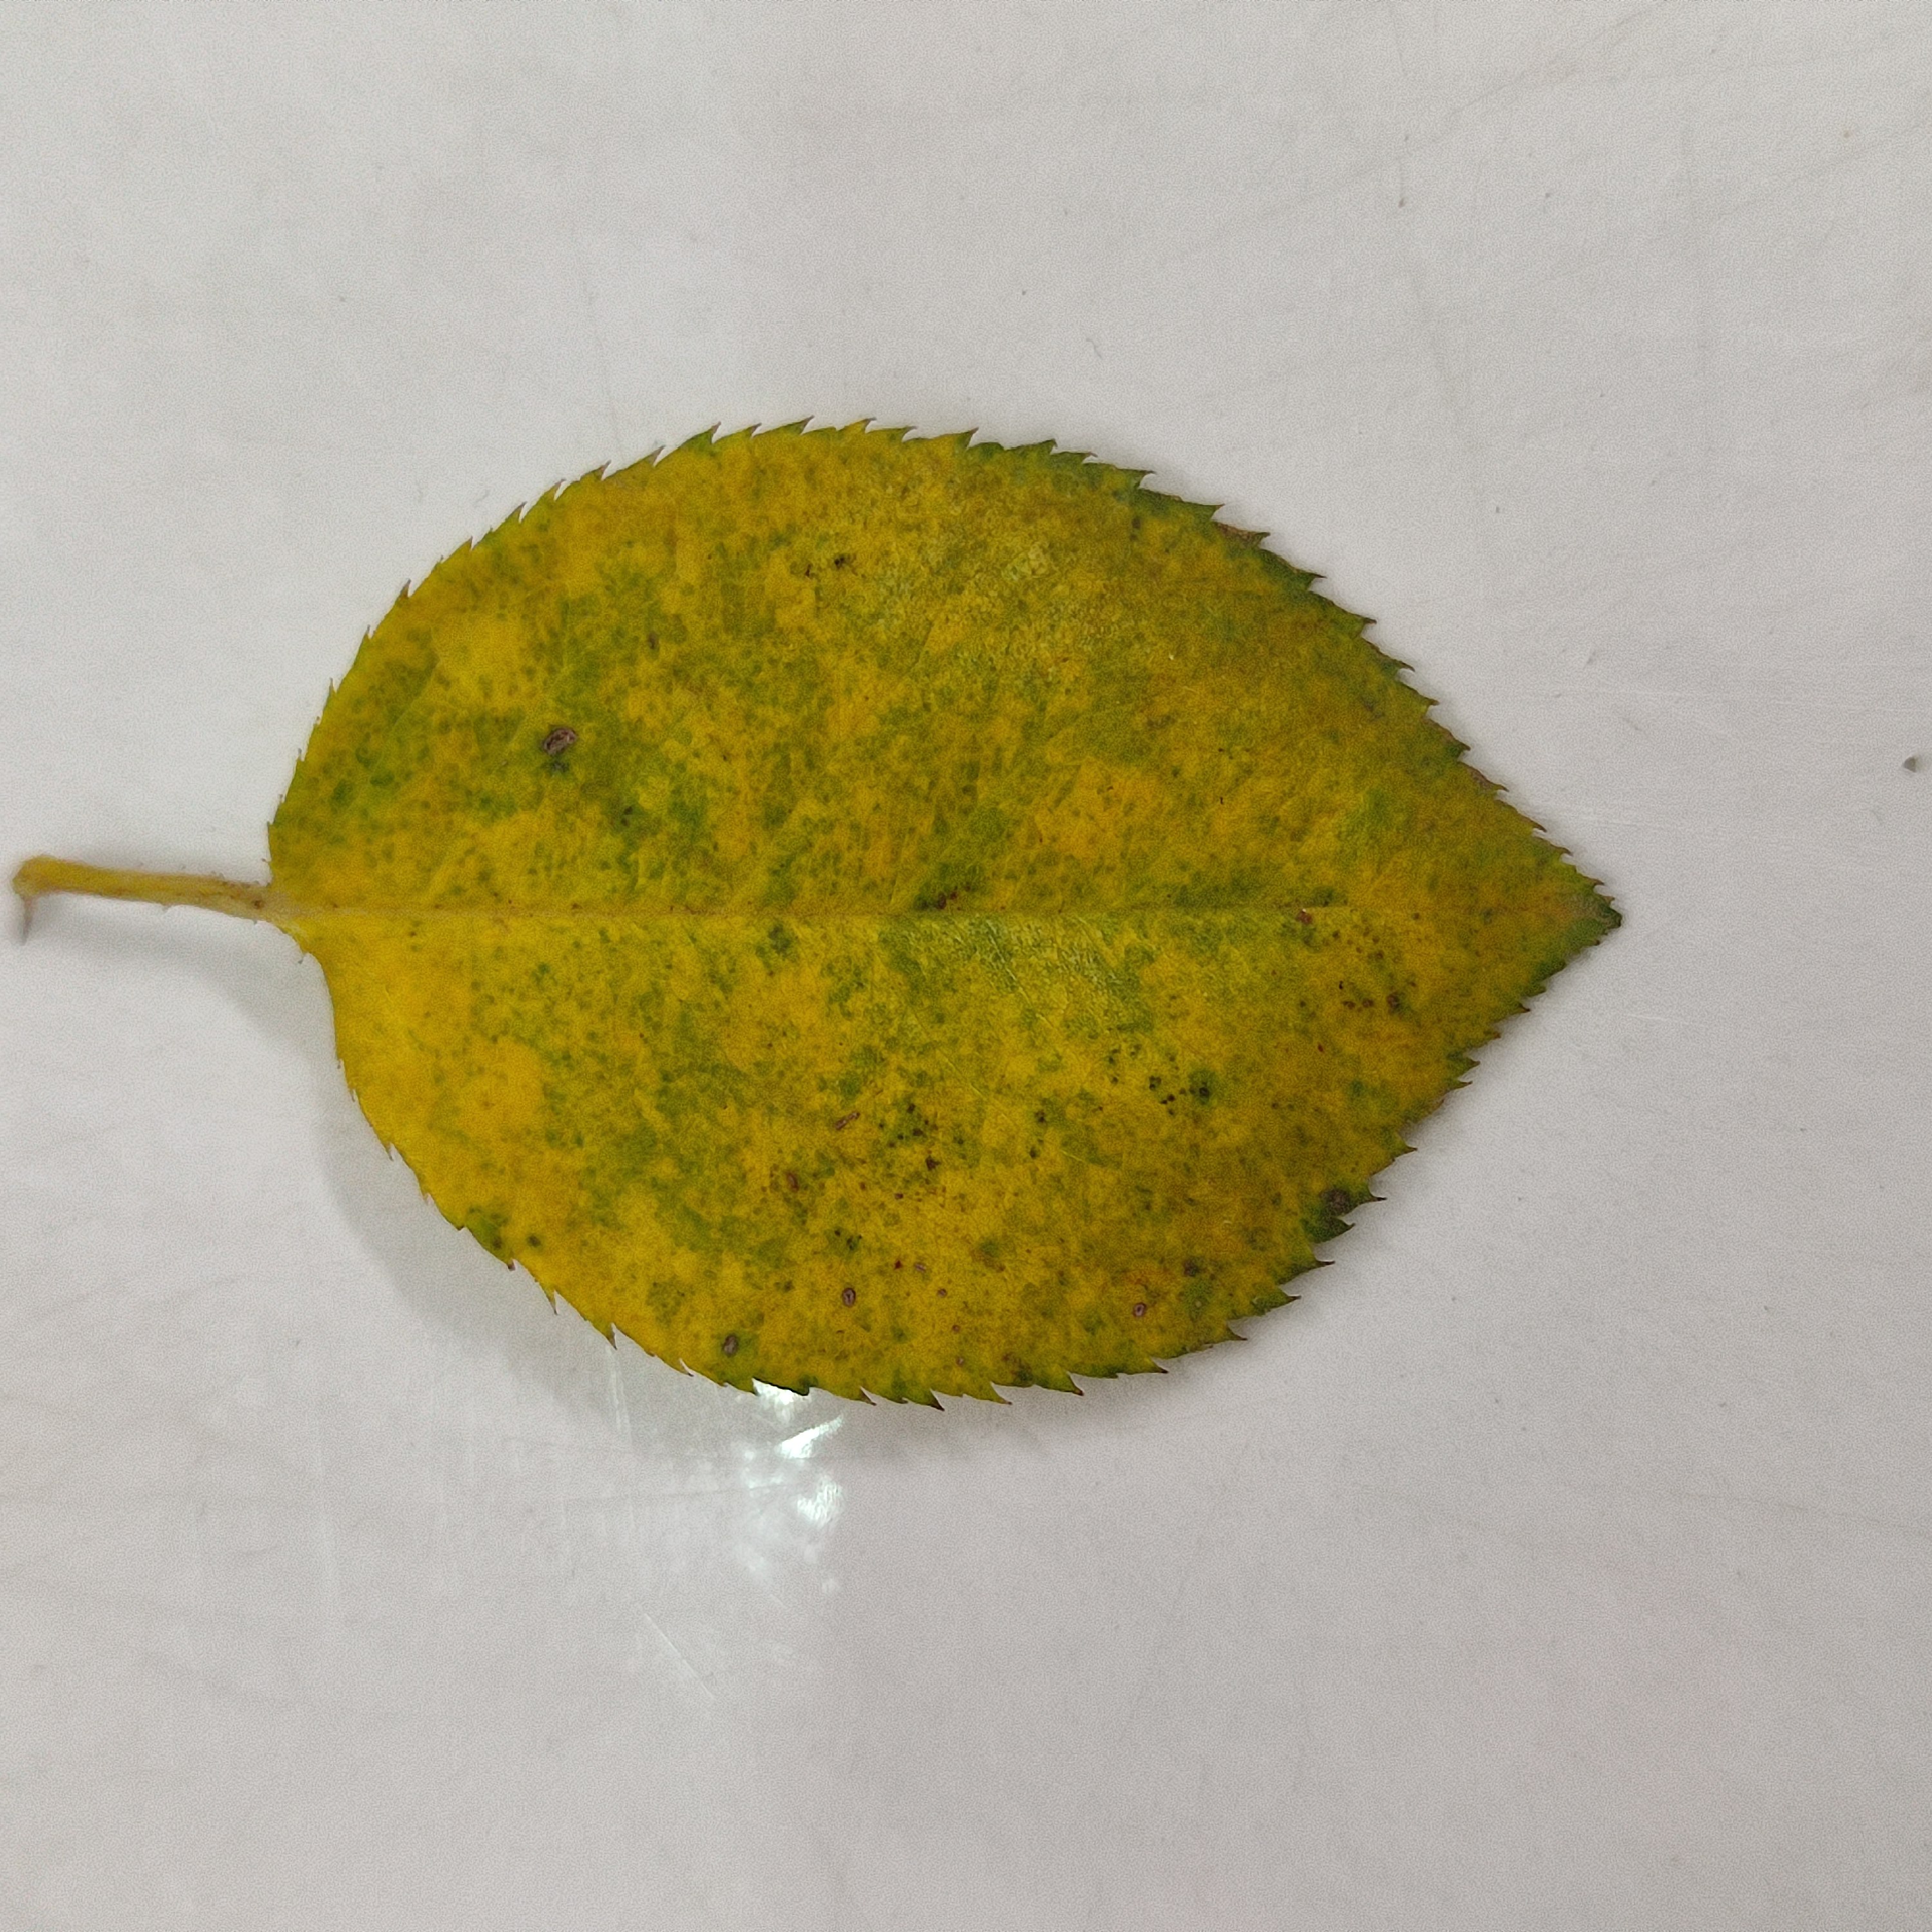
Label: Yellow Mosaic Virus